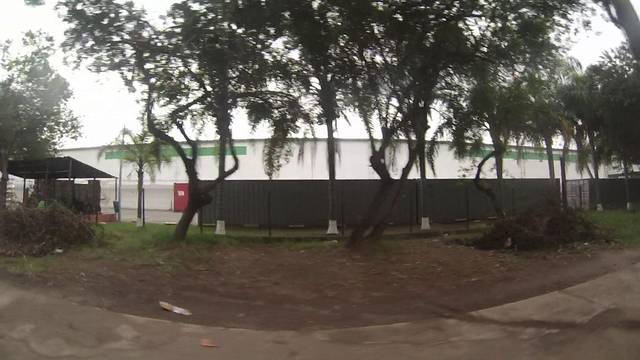
Region: Brazil
Coordinates: -22.995, -43.363